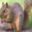
Label: squirrel